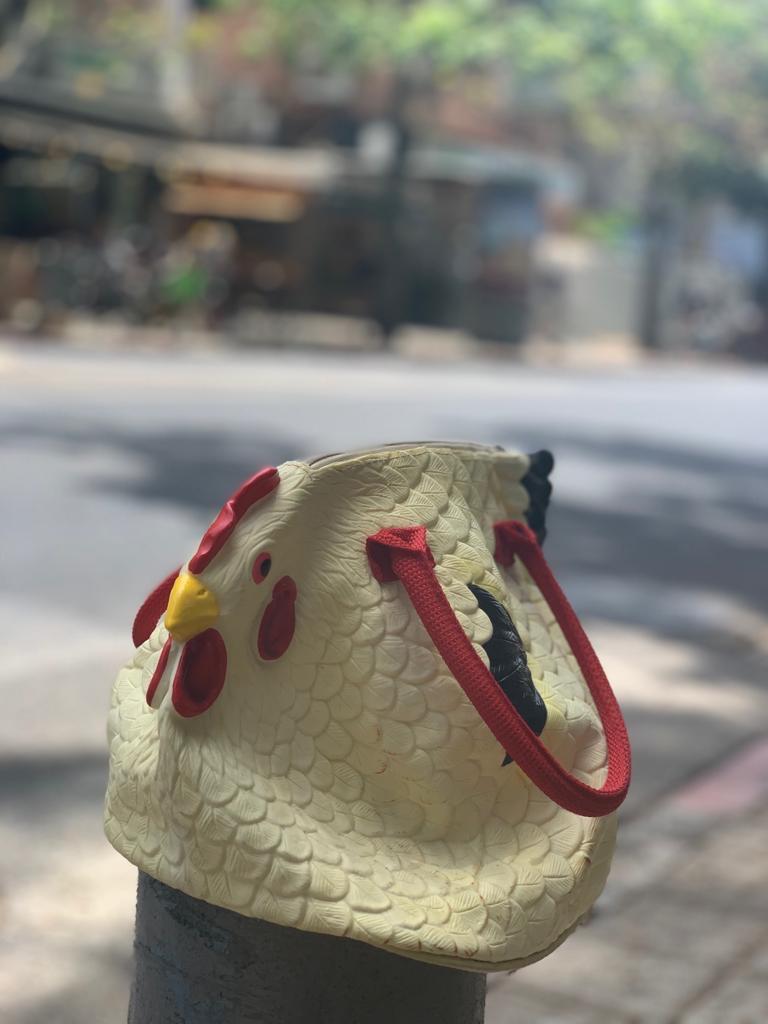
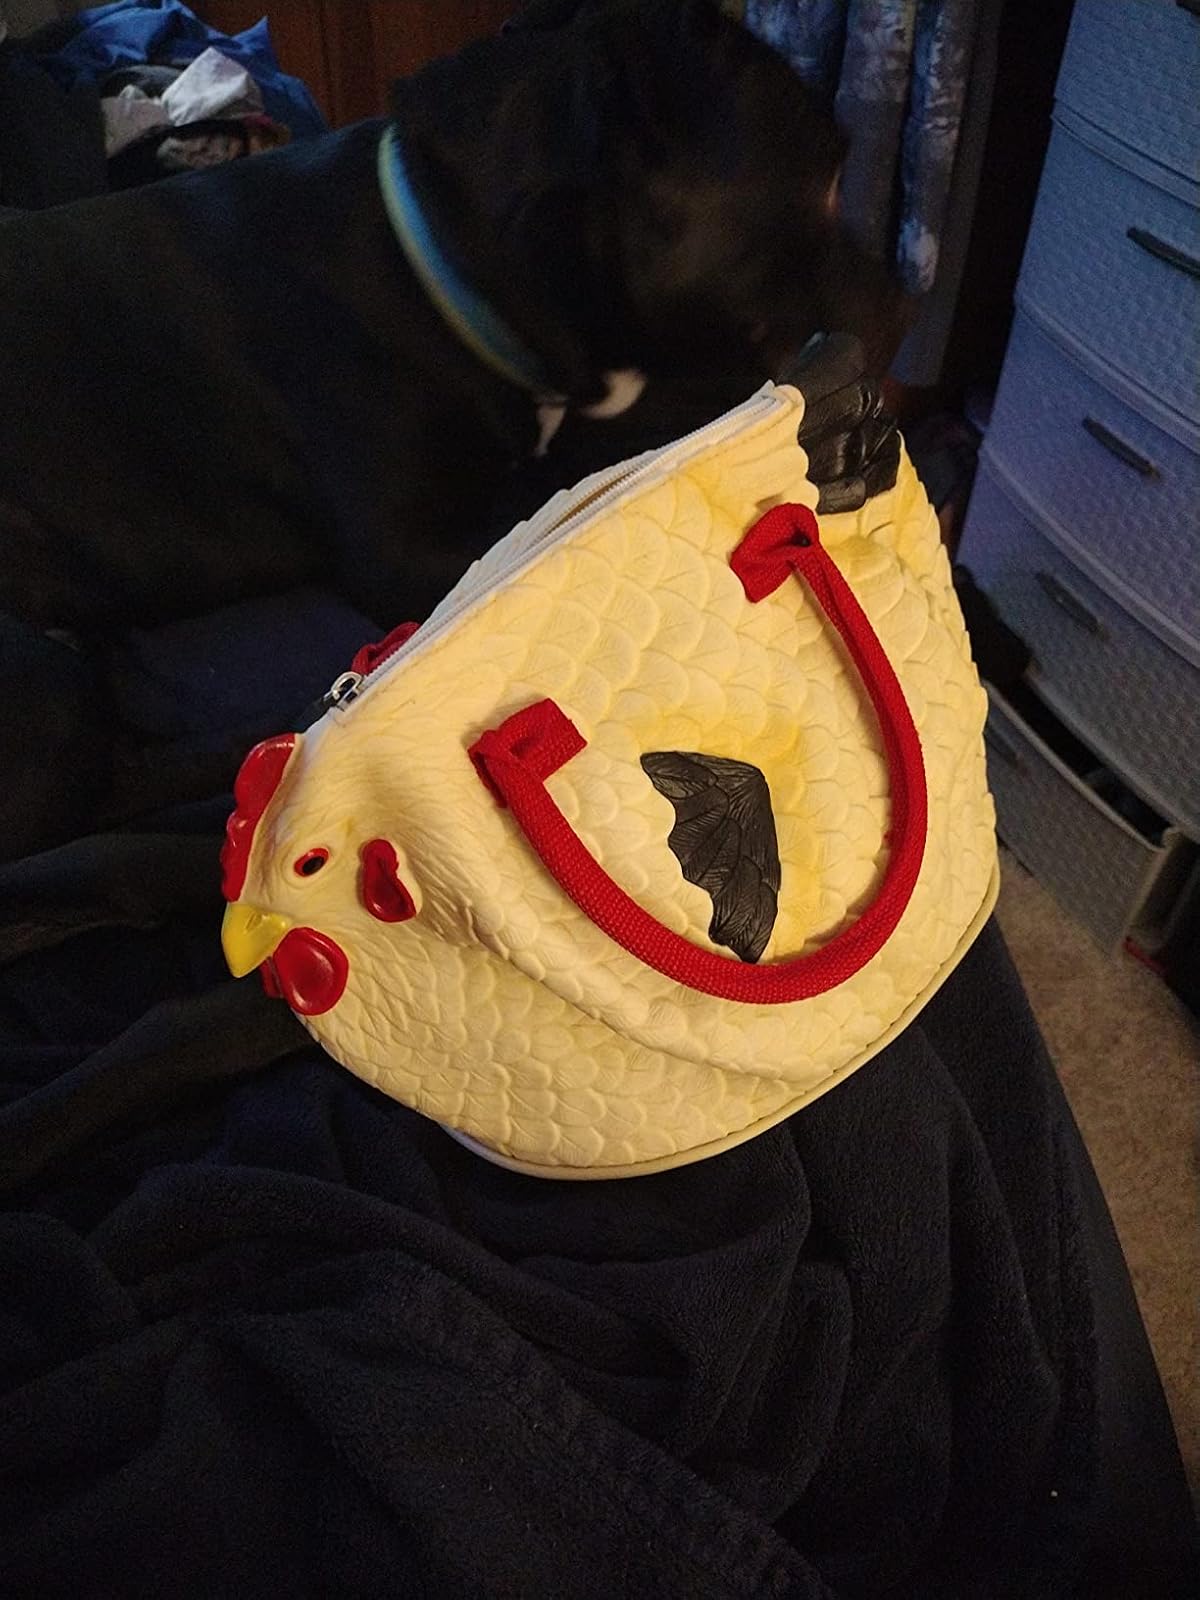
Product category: accessories_handbag
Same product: yes